Oleg Antonov (aircraft designer)

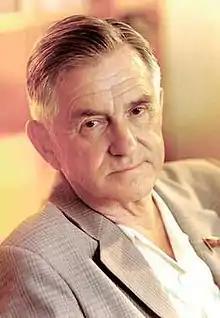
Antonov in the 1970s

Oleg Konstantinovich Antonov (7 February 1906 – 4 April 1984) was a Soviet aeroplane designer.